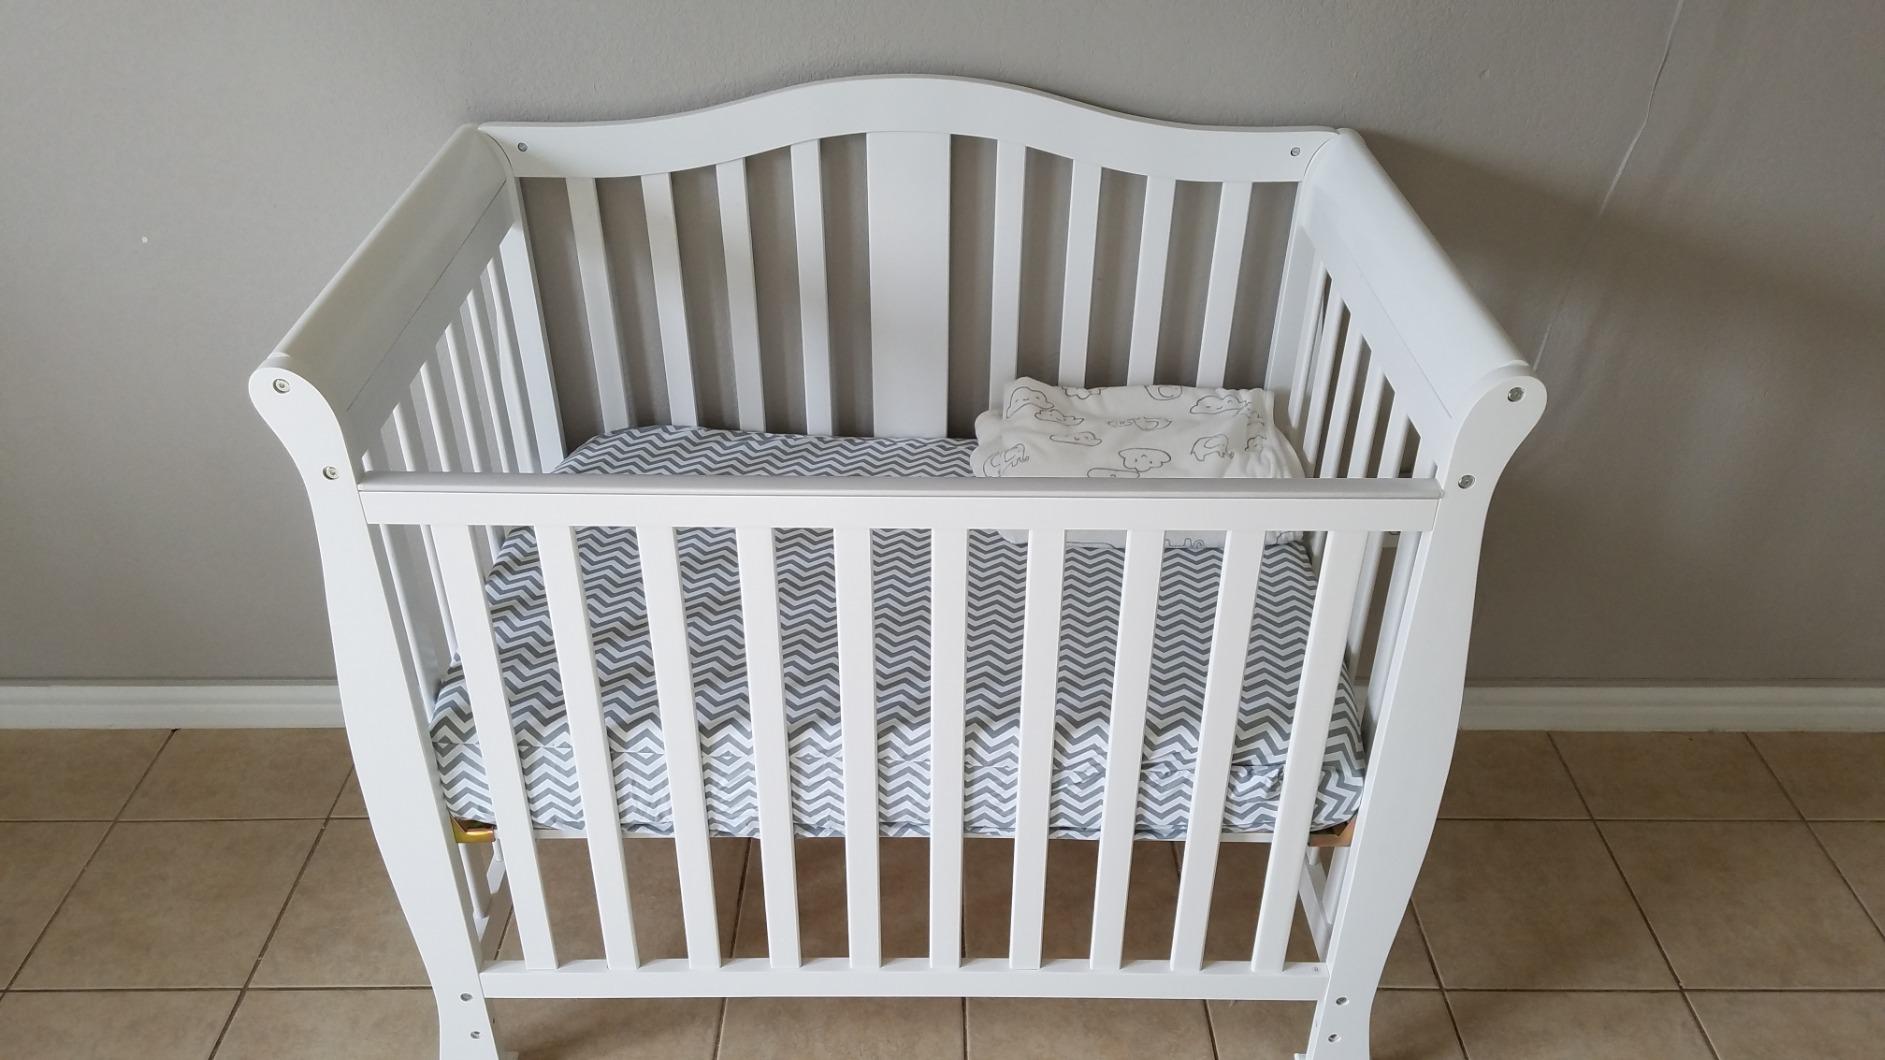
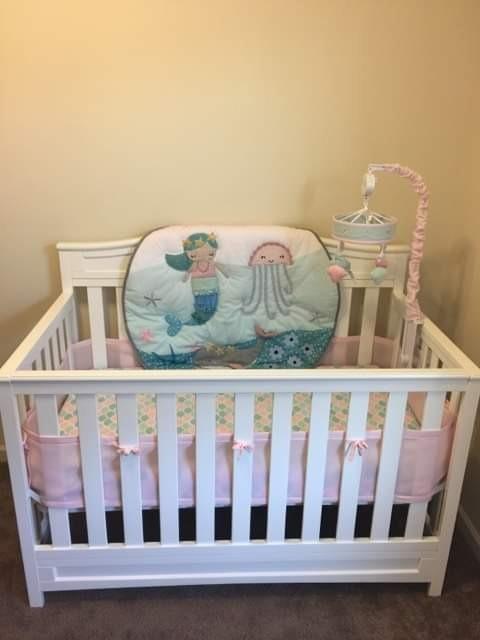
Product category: products_crib
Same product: no